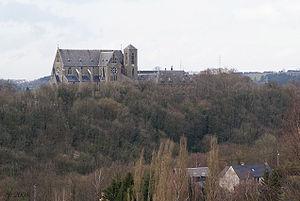
Basilique Notre-Dame de Chèvremont, vue depuis le fort de Chaudfontaine (Belgique).
La basilique Notre-Dame de Chèvremont, sise sur la colline de Chèvremont surplombant un méandre de la Vesdre, se trouve sur la commune de Chaudfontaine, dans la province de Liège. C'est un lieu de pèlerinage marial qui remonte au VIIᵉ siècle.